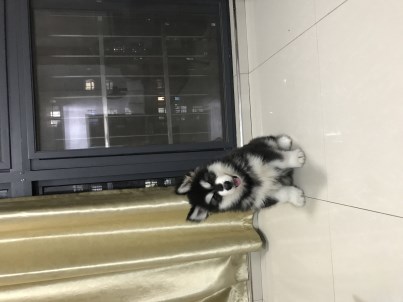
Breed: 1324-n000004-malamute